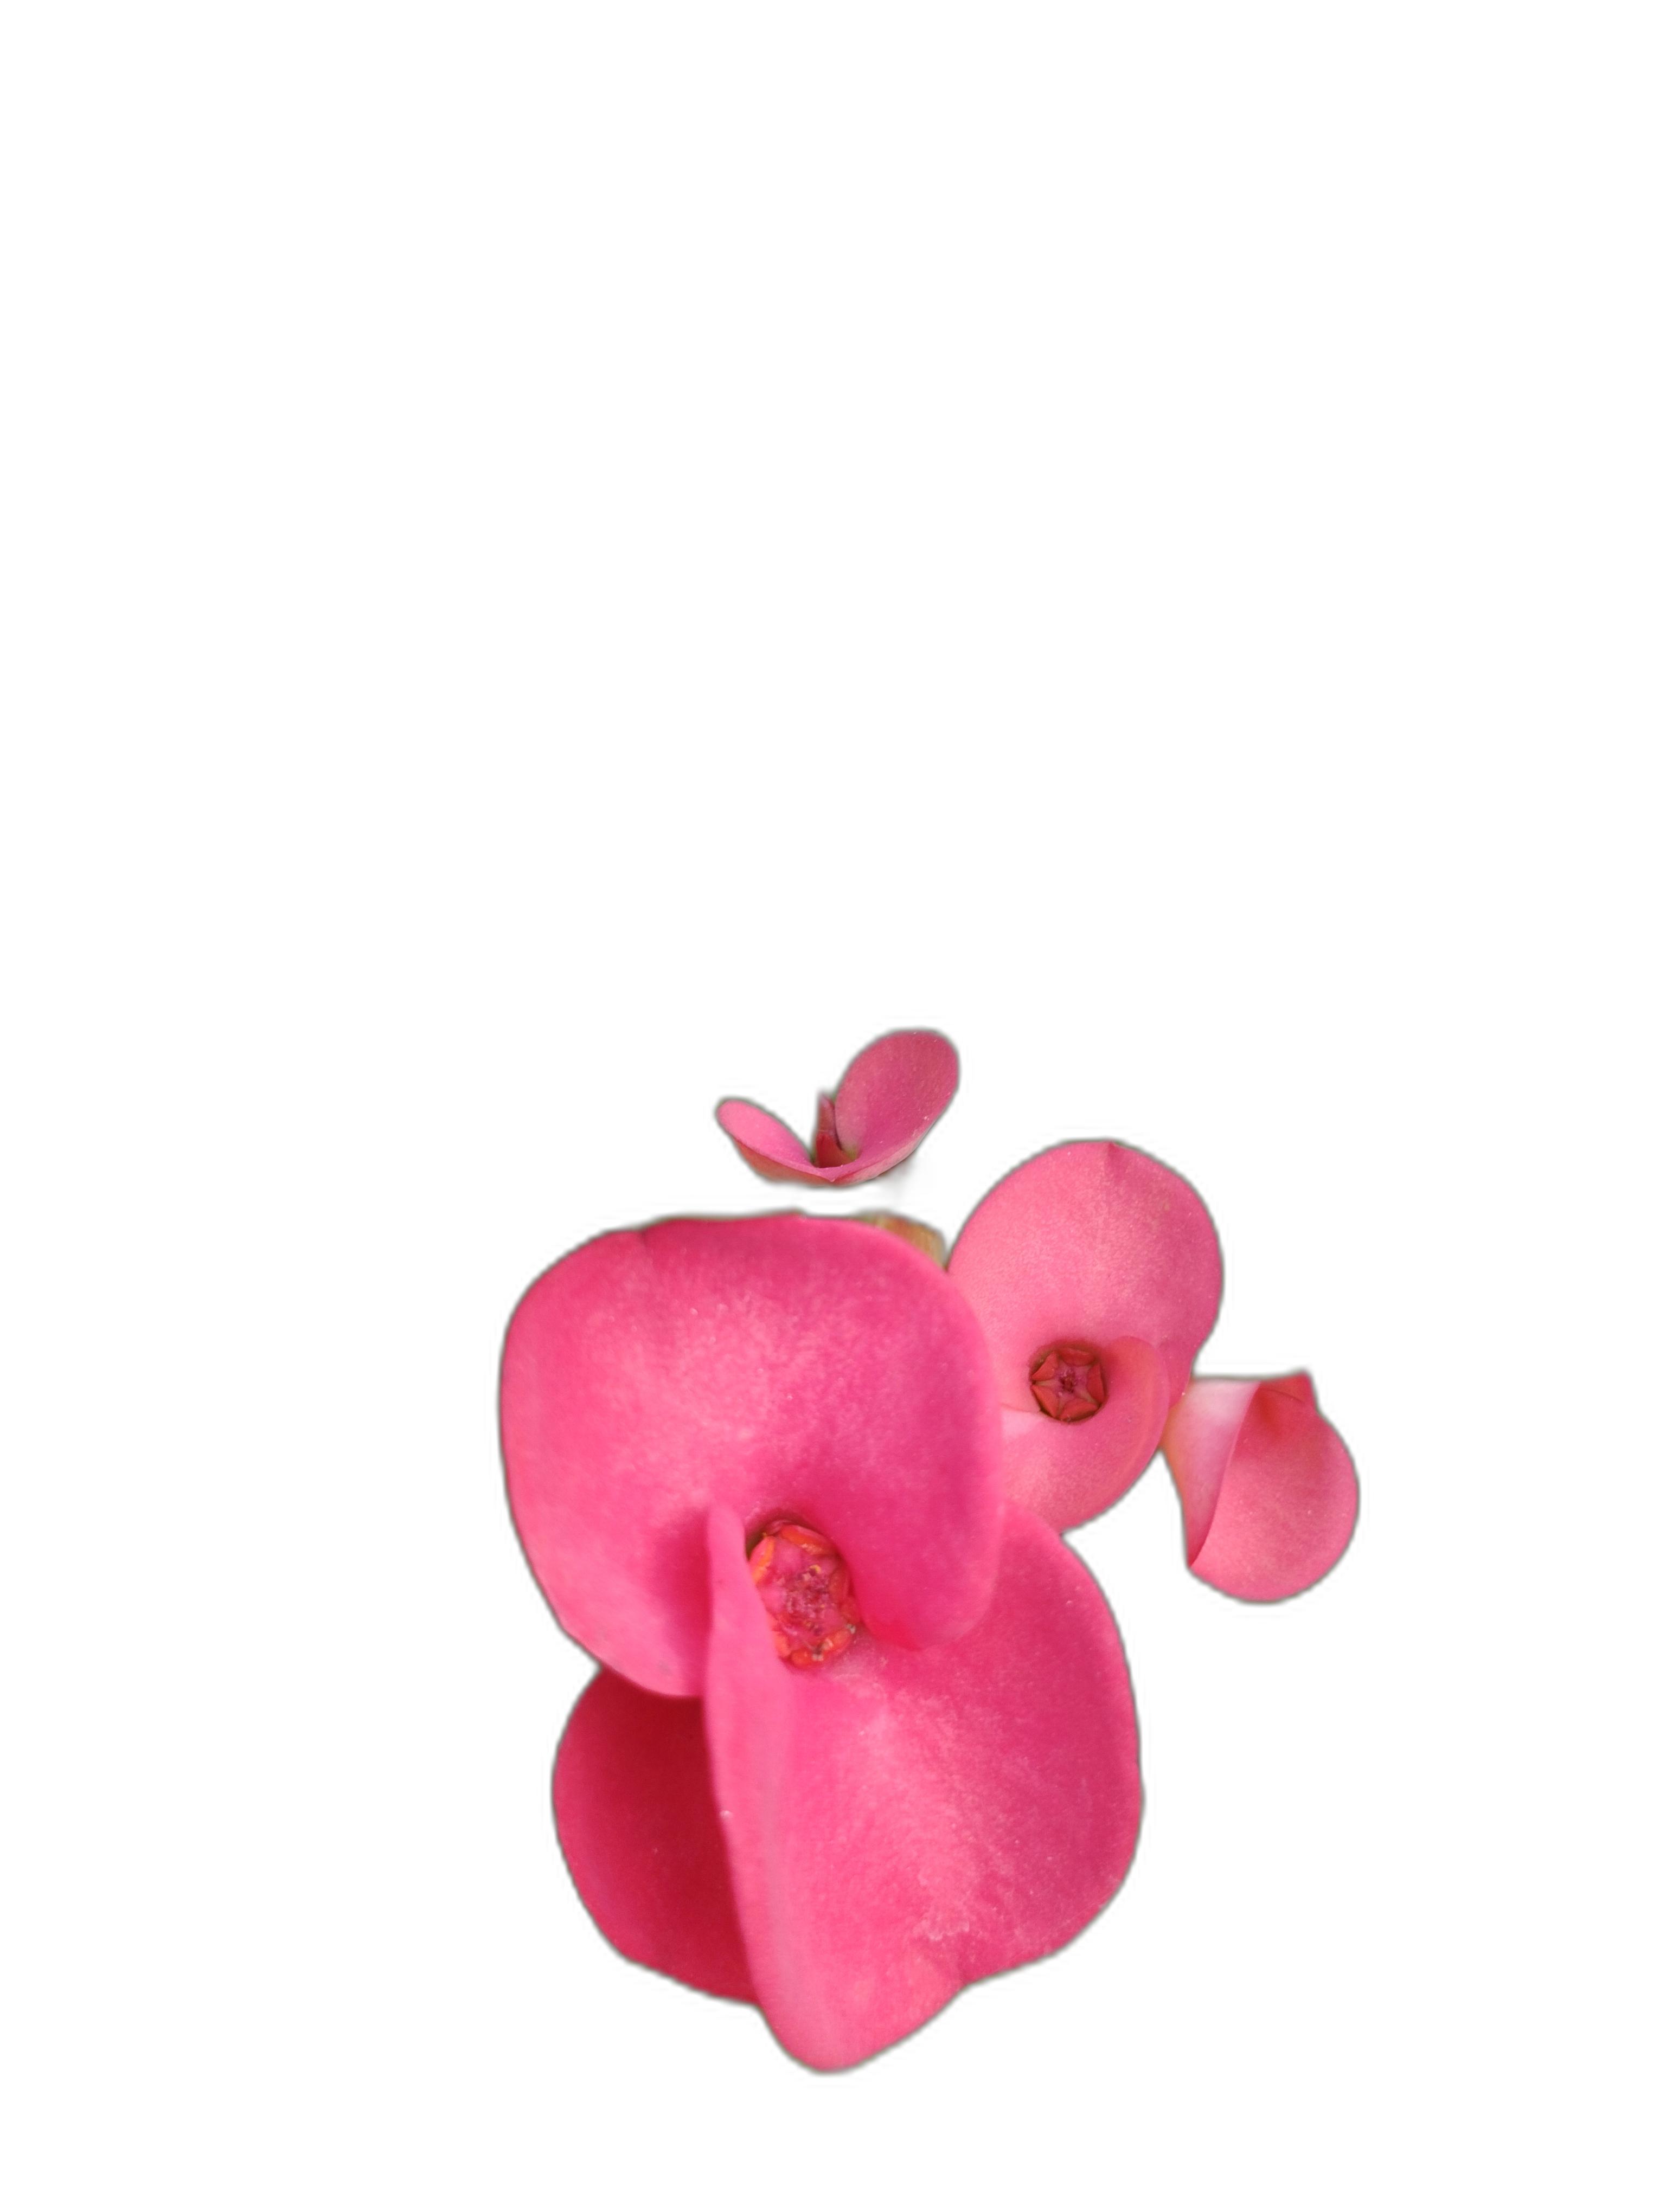
Label: Crown of thorns